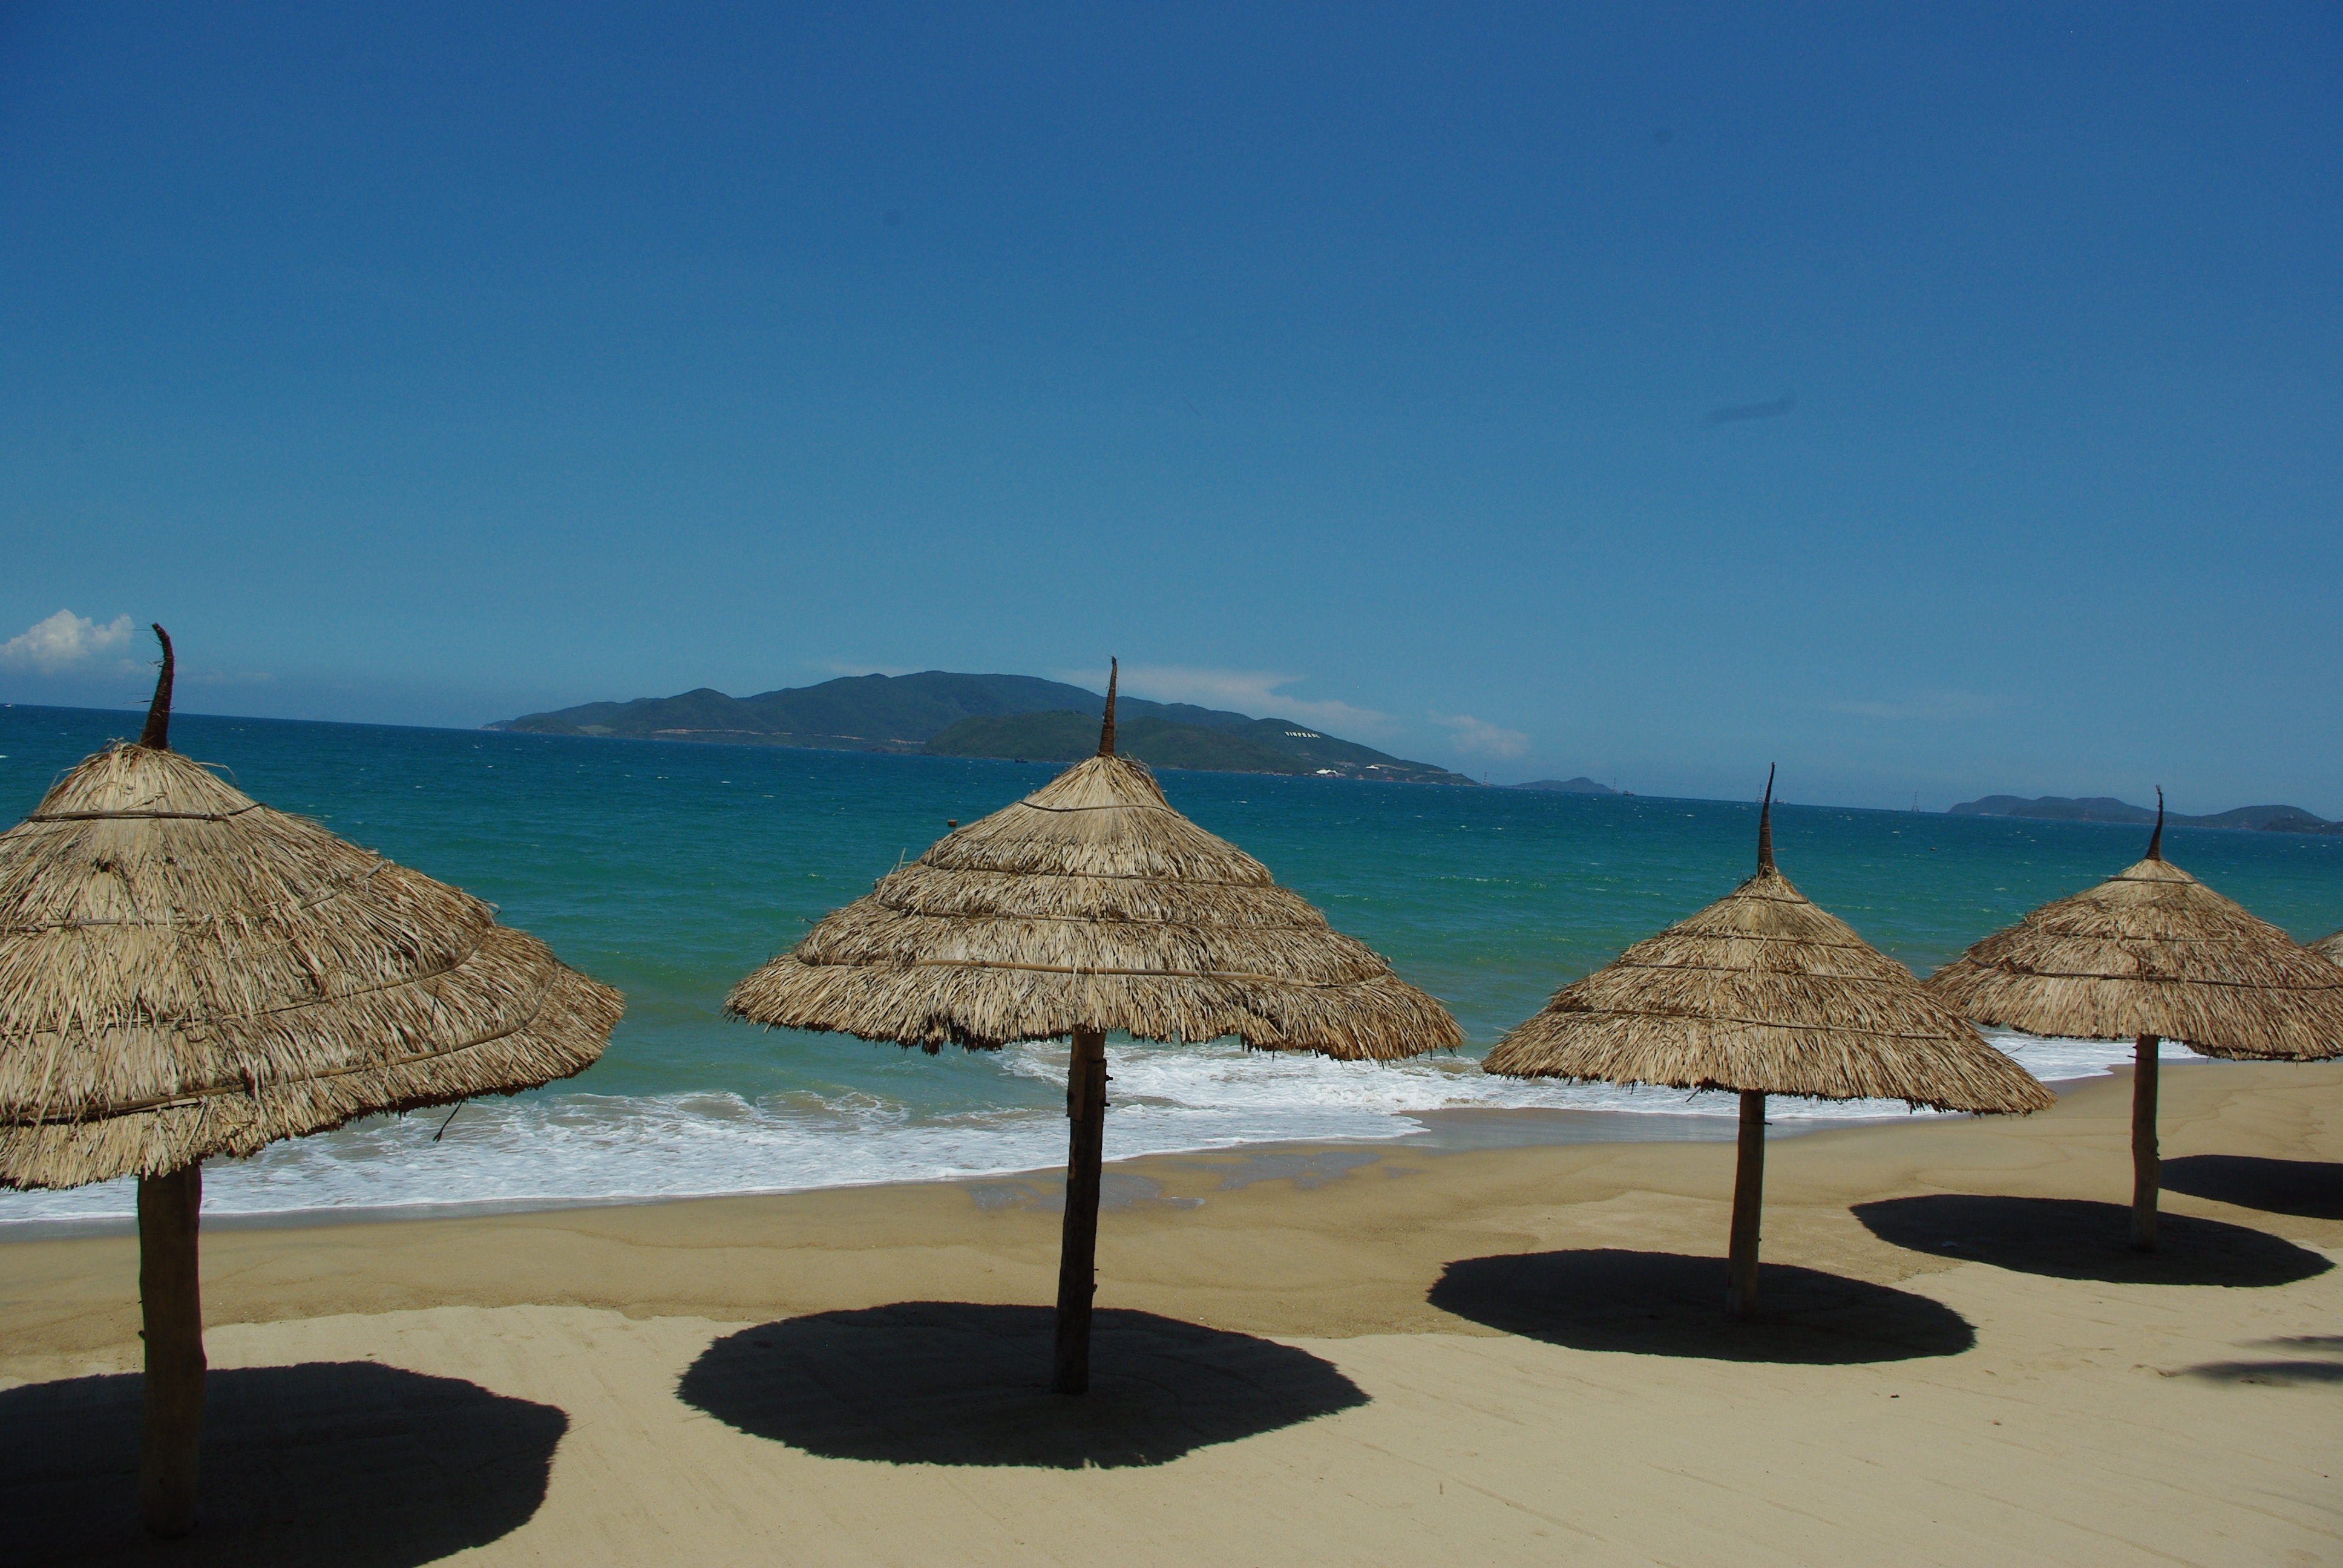
screen, beach, sea, coast, water, nature, sand, sun, vacation, shadow, bay, blue, tourism, thailand